Collombey railway station

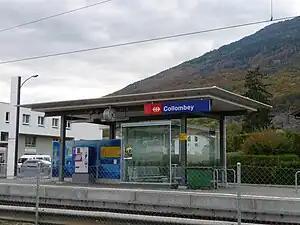
The station platform in 2009

Collombey railway station is a railway station in the municipality of Collombey-Muraz, in the Swiss canton of Valais. It is an intermediate stop on the Saint-Gingolph–Saint-Maurice line and is served by local trains only.